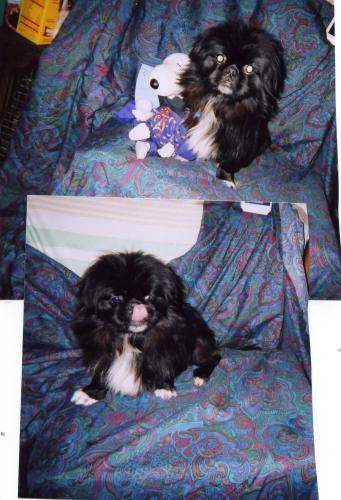
Label: dog